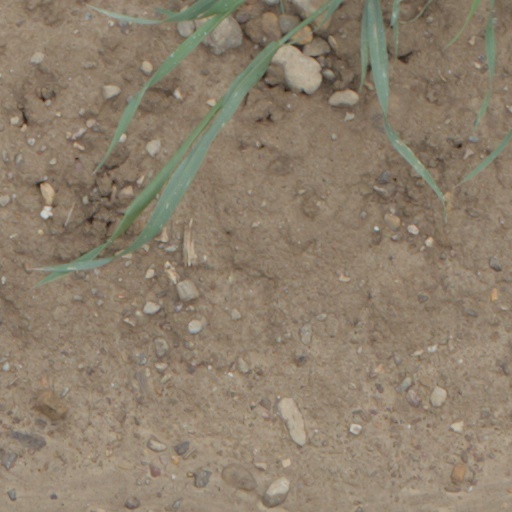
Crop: wheat